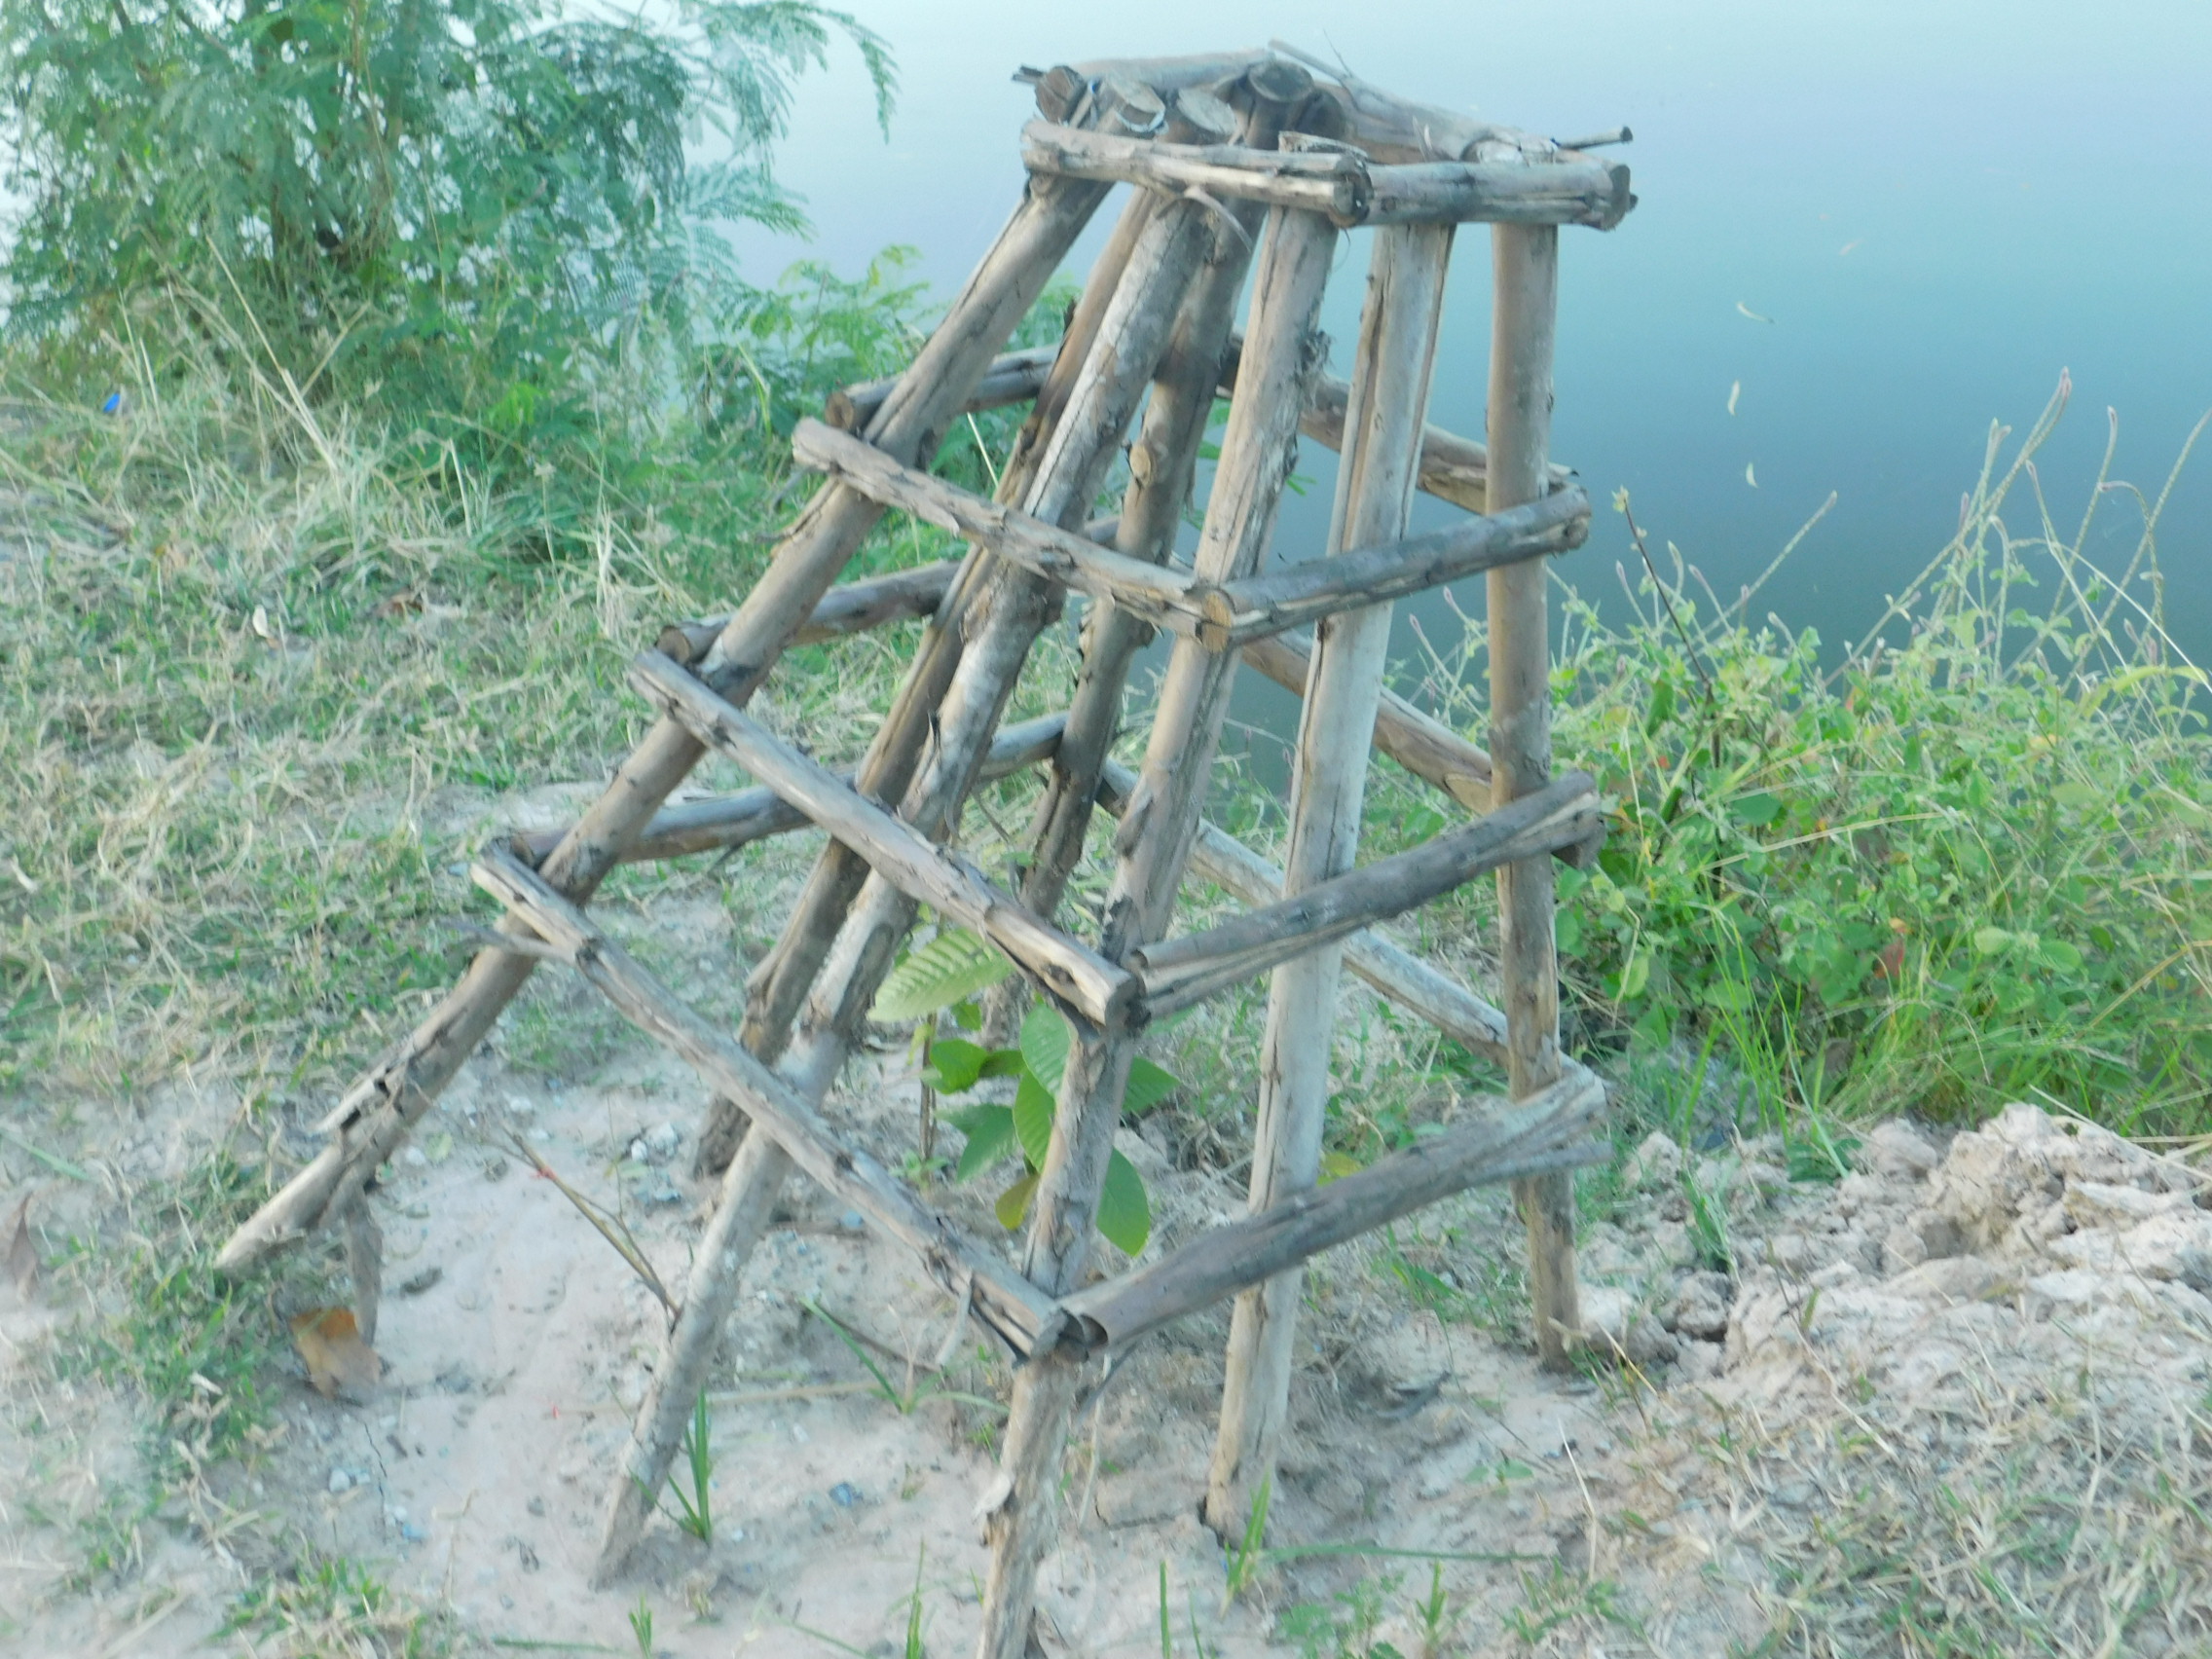
Better tree, wood, tree, plant, ladder